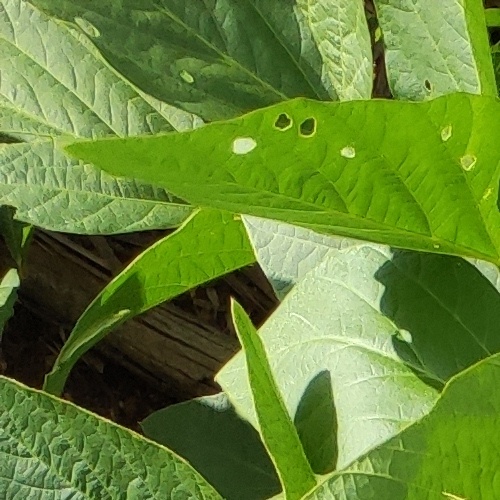
Label: Diabrotica_speciosa